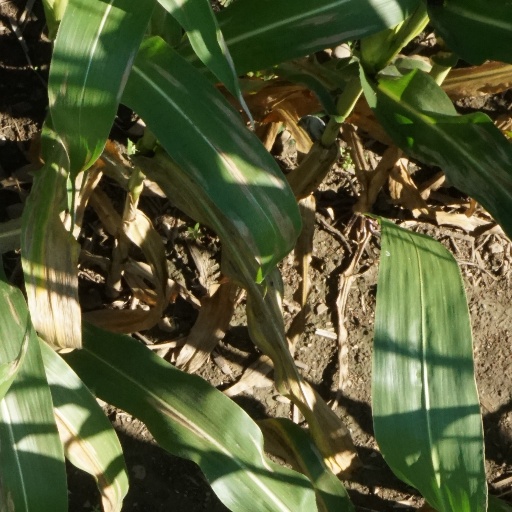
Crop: maize; corn